Dele Giwa

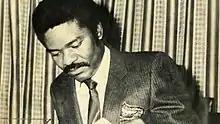

Dele Giwa (16 March 1947 – 19 October 1986) was a Nigerian journalist, editor, and founder of "Newswatch" magazine.